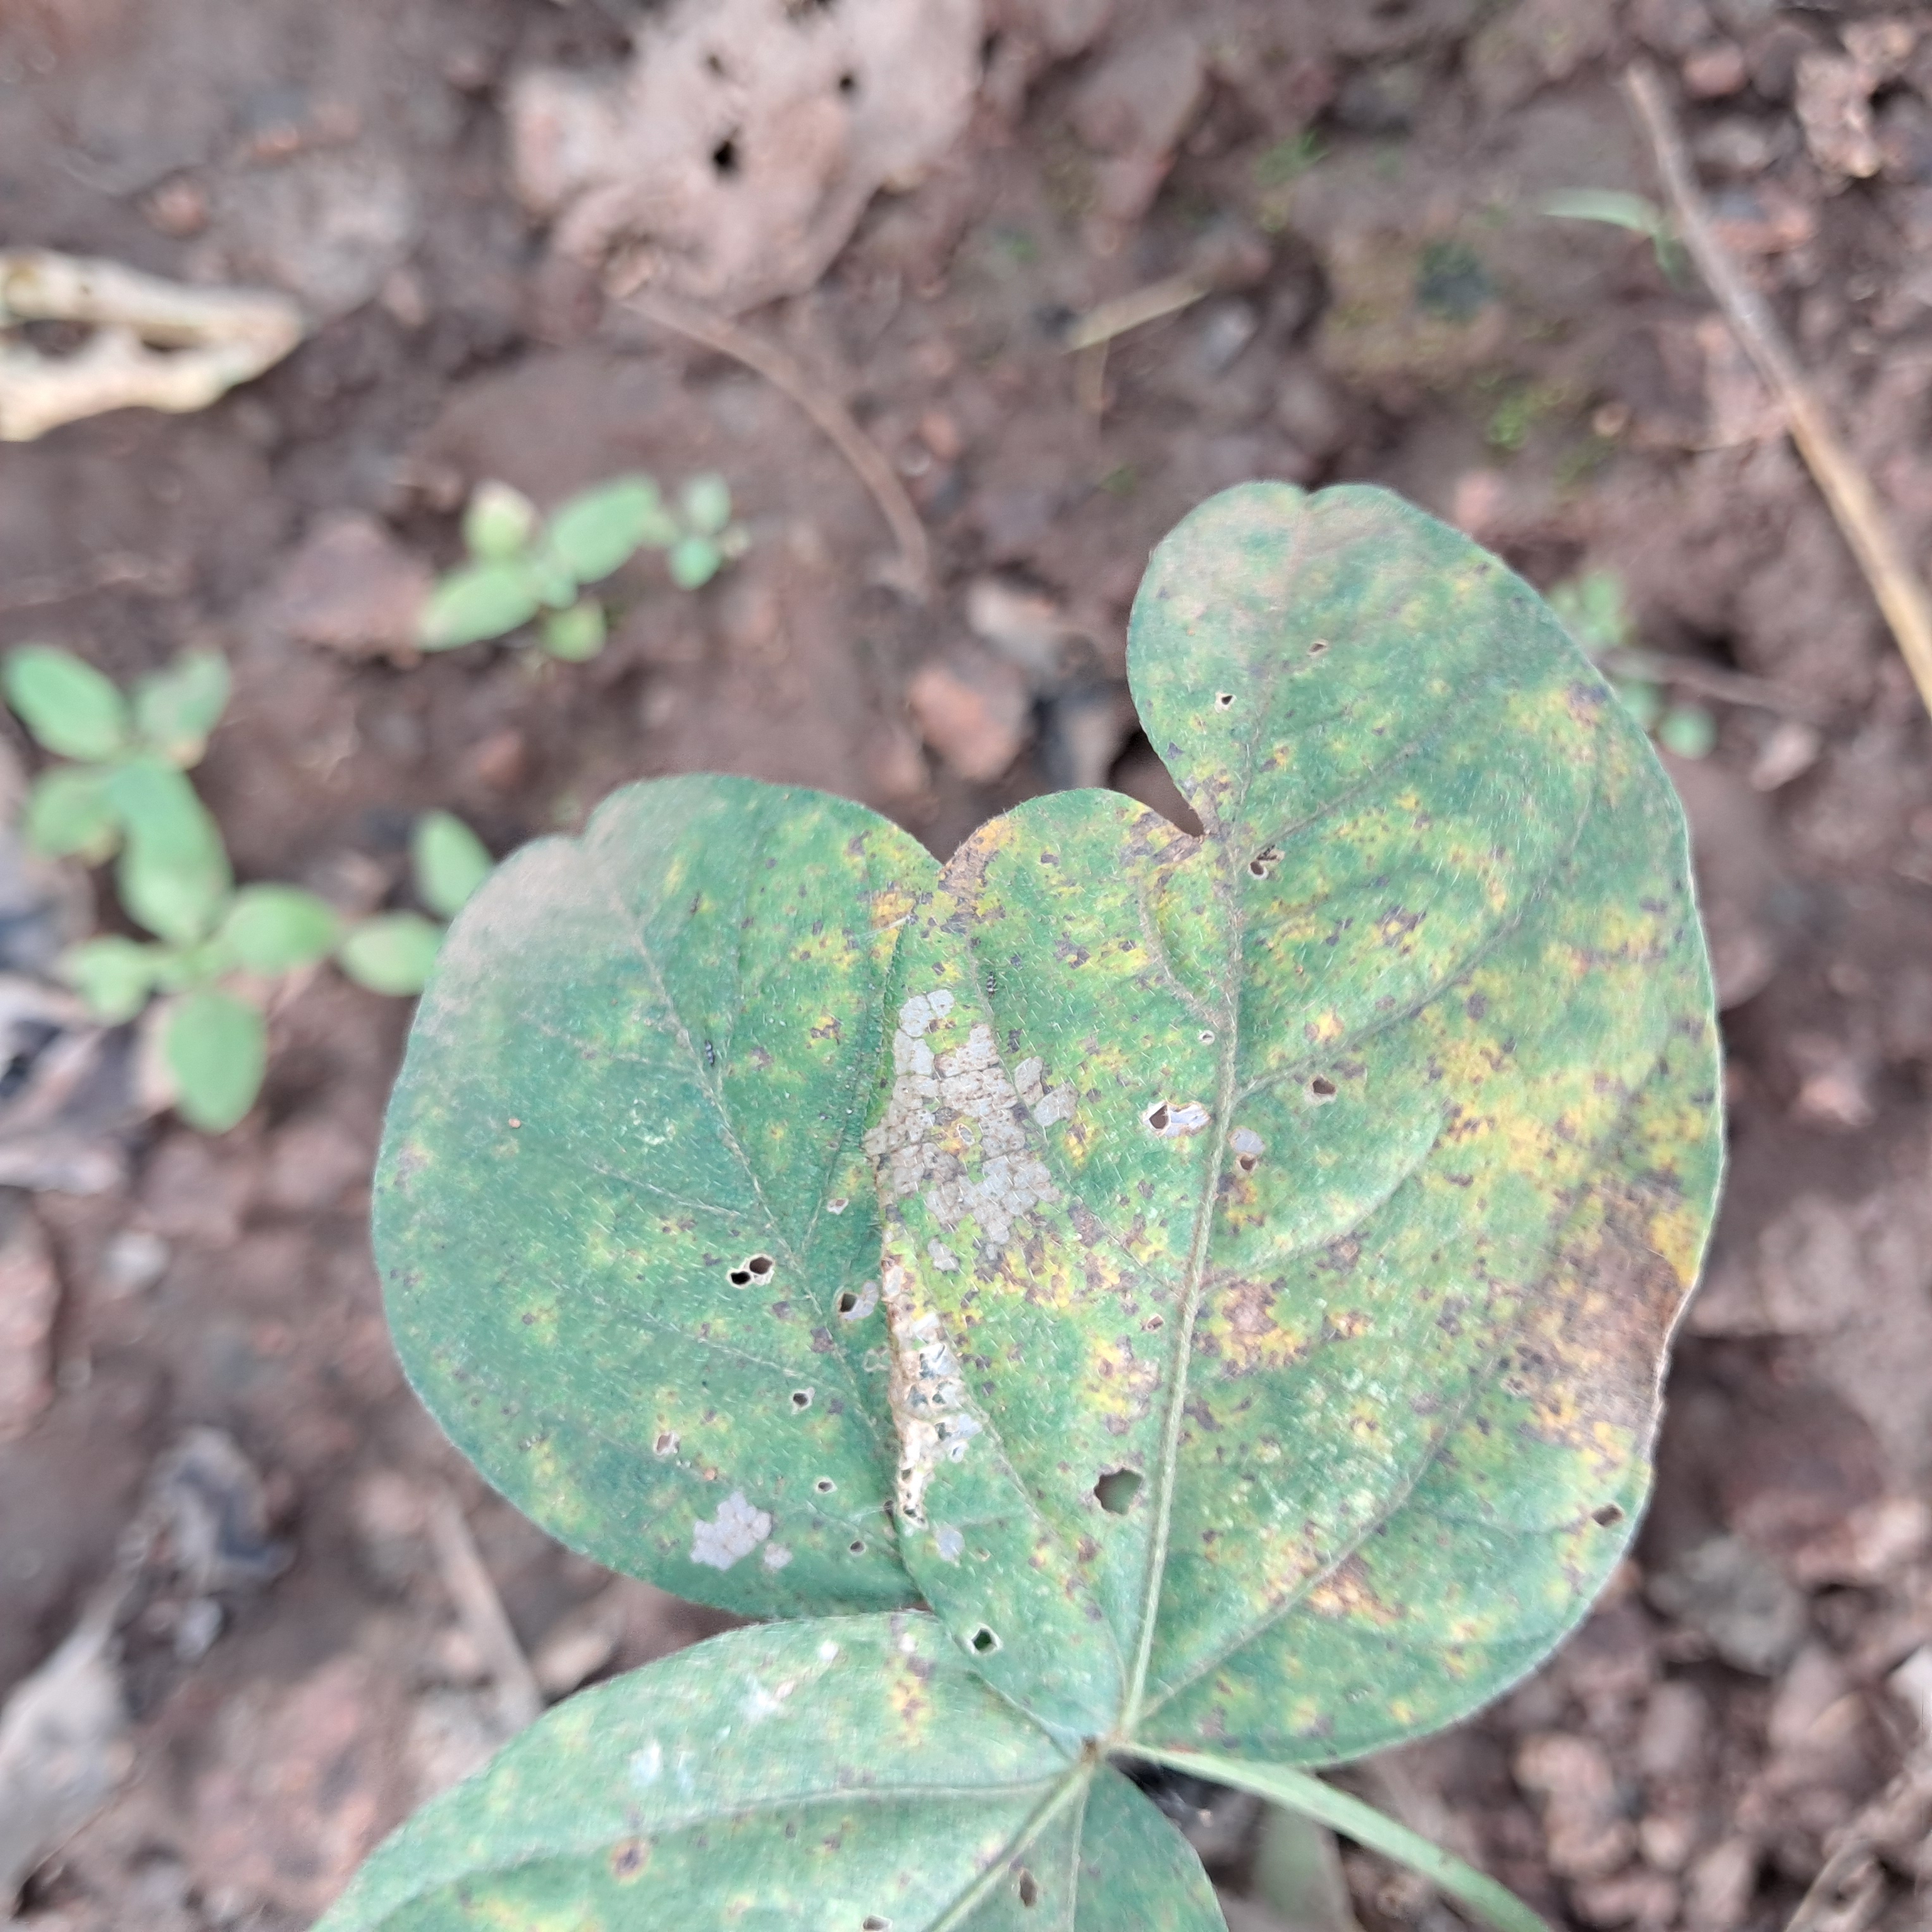
Label: Rust